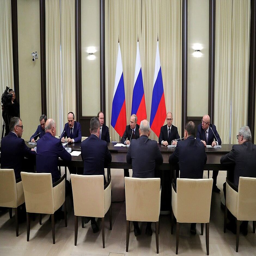
politician held a meeting with former regional leaders .